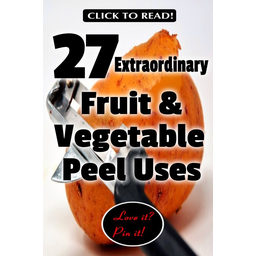
Label: trash